Lombardy wine

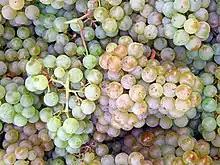
Pinot bianco grapes

The Franciacorta wine zone is responsible for some of Italy's most prestigious sparkling wines. Located along the shores of Lake Iseo, vineyards are planted in well-drained morainic soils. The area has a long history of producing still red and white wines but has gained most of its success in the last 40 years since it started producing sparkling wines. In 1995, the region received DOCG status and created a separate DOC, known as "Terre di Franciacorta" for its non-sparkling wines.